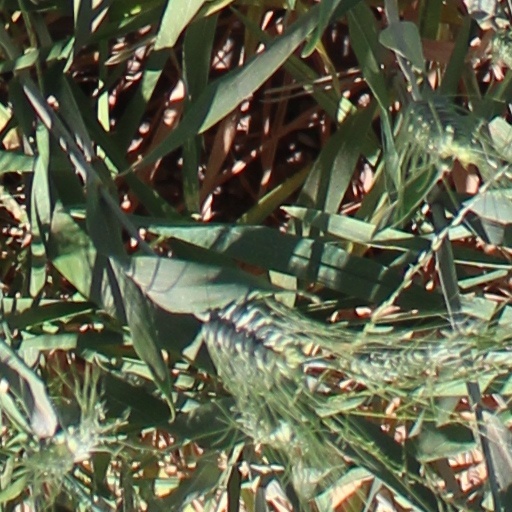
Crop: wheat